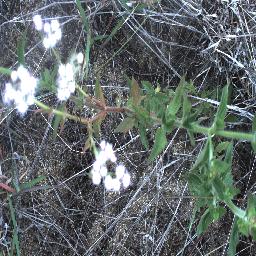
Label: siam_weed